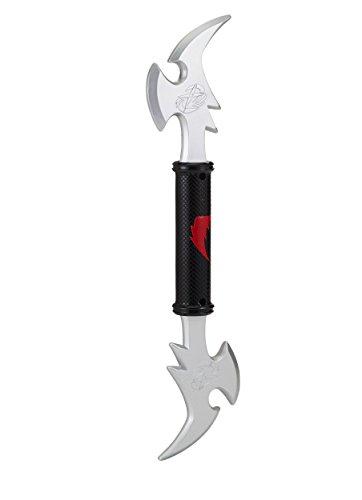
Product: Power Rangers Ninja Steel Training Gear - Double Dagger and Battle Axe
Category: Toys & Games | Toy Figures & Playsets | Action Figures
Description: Collect all the Power Ranger Ninja Steel training gear.
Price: $4.95
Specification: ProductDimensions:1x4.8x11.5inches|ItemWeight:6.1ounces|ShippingWeight:6.1ounces(Viewshippingratesandpolicies)|DomesticShipping:ItemcanbeshippedwithinU.S.|InternationalShipping:Thisitemisnoteligibleforinternationalshipping.LearnMore|ASIN:B071NTQVW2|Itemmodelnumber:43565|Manufacturerrecommendedage:4months-8years